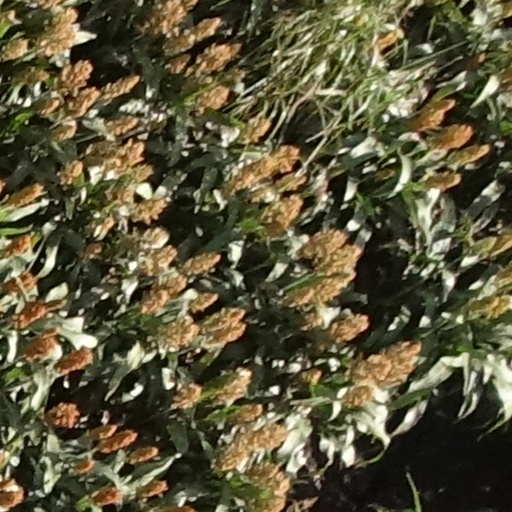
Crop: sorghum